Centrumkerk

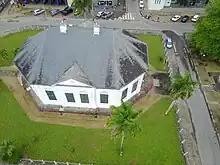

In 1833, construction started on a new church. The architect was C.A. Roman. The Centrumkerk was consecrated on 5 July 1835 with Prince Frederick Henry as honoured guest. however construction continued until 1837. In 1840, Carl Naber was commissioned to build an organ for the church, however the organ was lost at sea. In 1846, a new organ was delivered and installed. The organ has been restored in 1966.